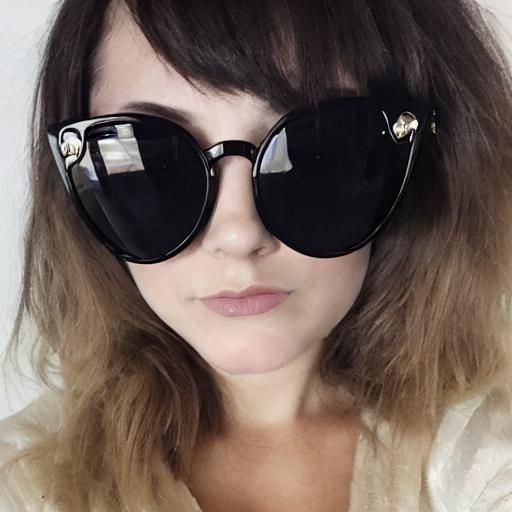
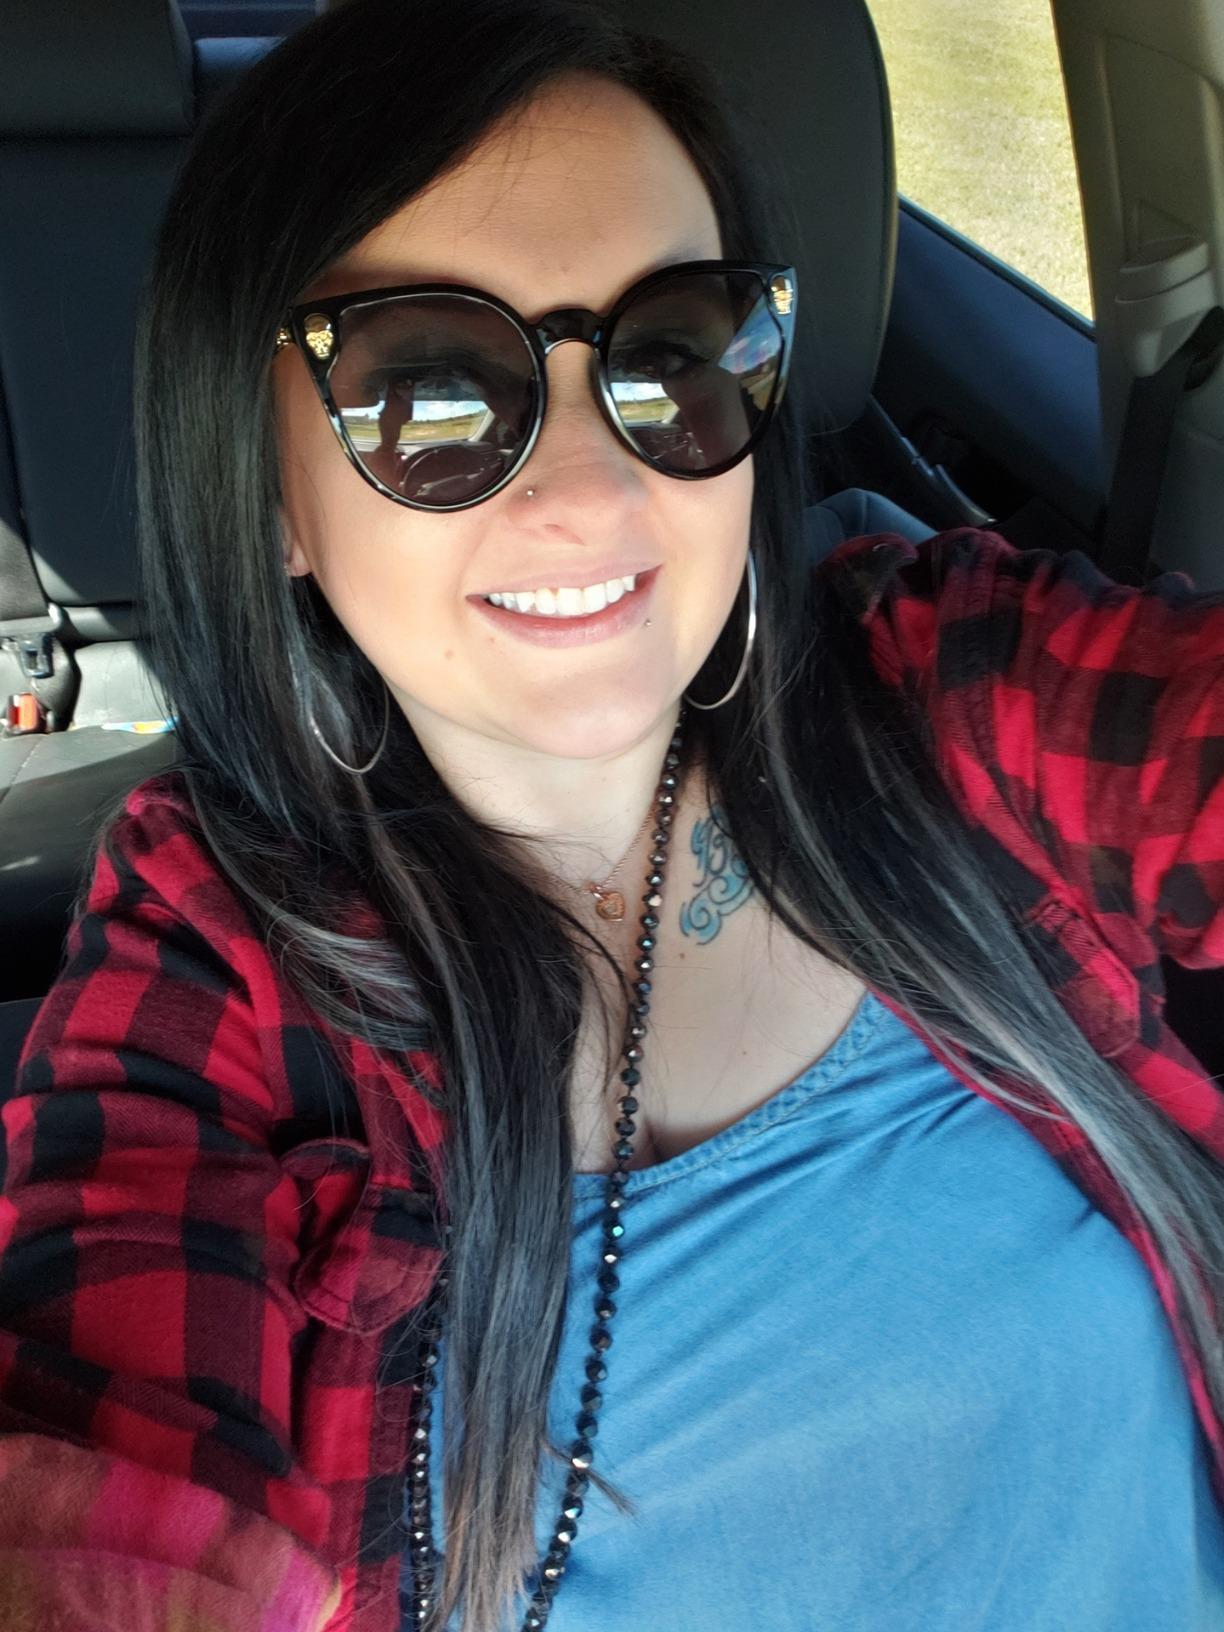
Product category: accessories_sunglasses
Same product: no